Culture of the Czech Republic

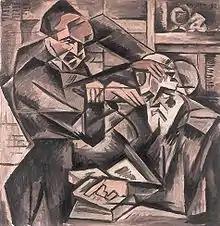
"Hypnotiser" by Bohumil Kubišta (1912), currently in the Gallery of Visual Arts in Ostrava

The art tradition in the Czech lands starts with engravings on mammoth tusks found in Pavlov and Předmostí at Přerov, and various Venus figurines, the most famous being the Venus of Dolní Věstonice. Artists from medieval times are mostly anonymous. The three most notable might be Master of the Litoměřice Altarpiece, Master of the Třeboň Altarpiece and Master of Vyšší Brod. Another notable Czech gothic artist is Master Theodoric, a court painter of the Holy Roman Emperor Charles IV and his work in Karlštejn. Karel Škréta's portraits, Wenceslaus Hollar's engravings and etchings or Ferdinand Brokoff's statues on Charles Bridge belong among the best examples of Czech baroque art.